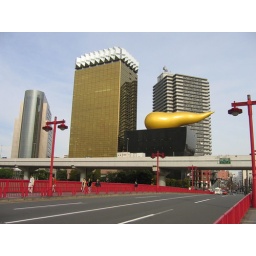
The Starck designed golden turd building in Tokyo.